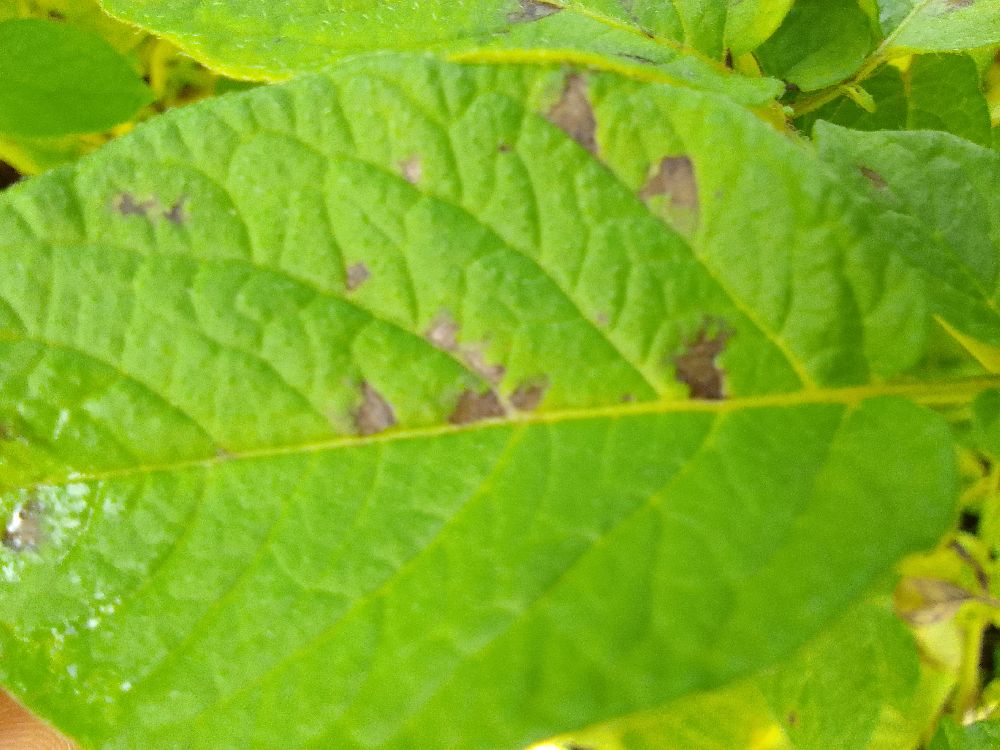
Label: Early blight